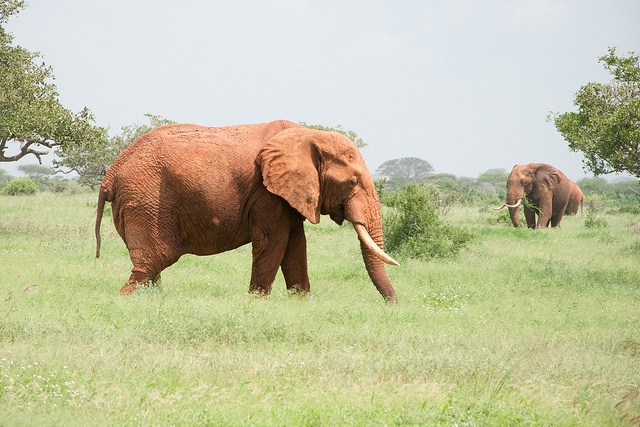
Pair of adult elephants in grassy natural setting.
The two large elephants are standing in the grass.
Several large elephants on a grassy plain during daytime
A tall brown elephant walking through a  lush green field.
A elephant grazing with the rest of the herd  in the background.